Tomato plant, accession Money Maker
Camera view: bottom (45 deg); turntable rotation: 60 degrees
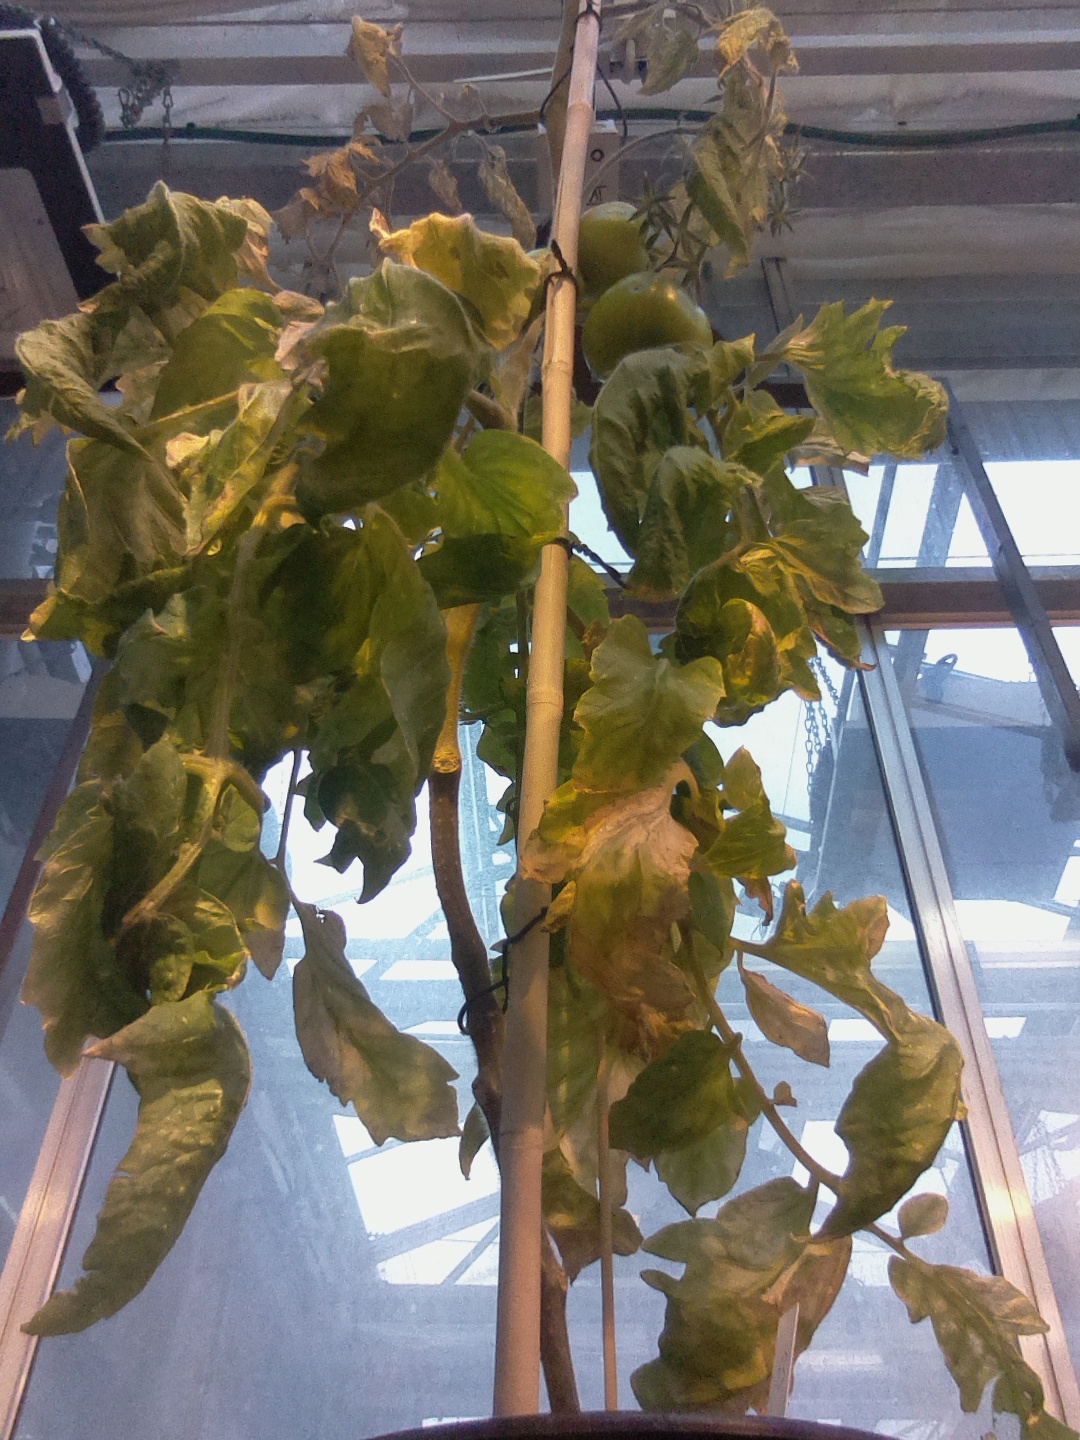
BBCH growth stage 83: 30%-40% of fruits show typical fully ripe color